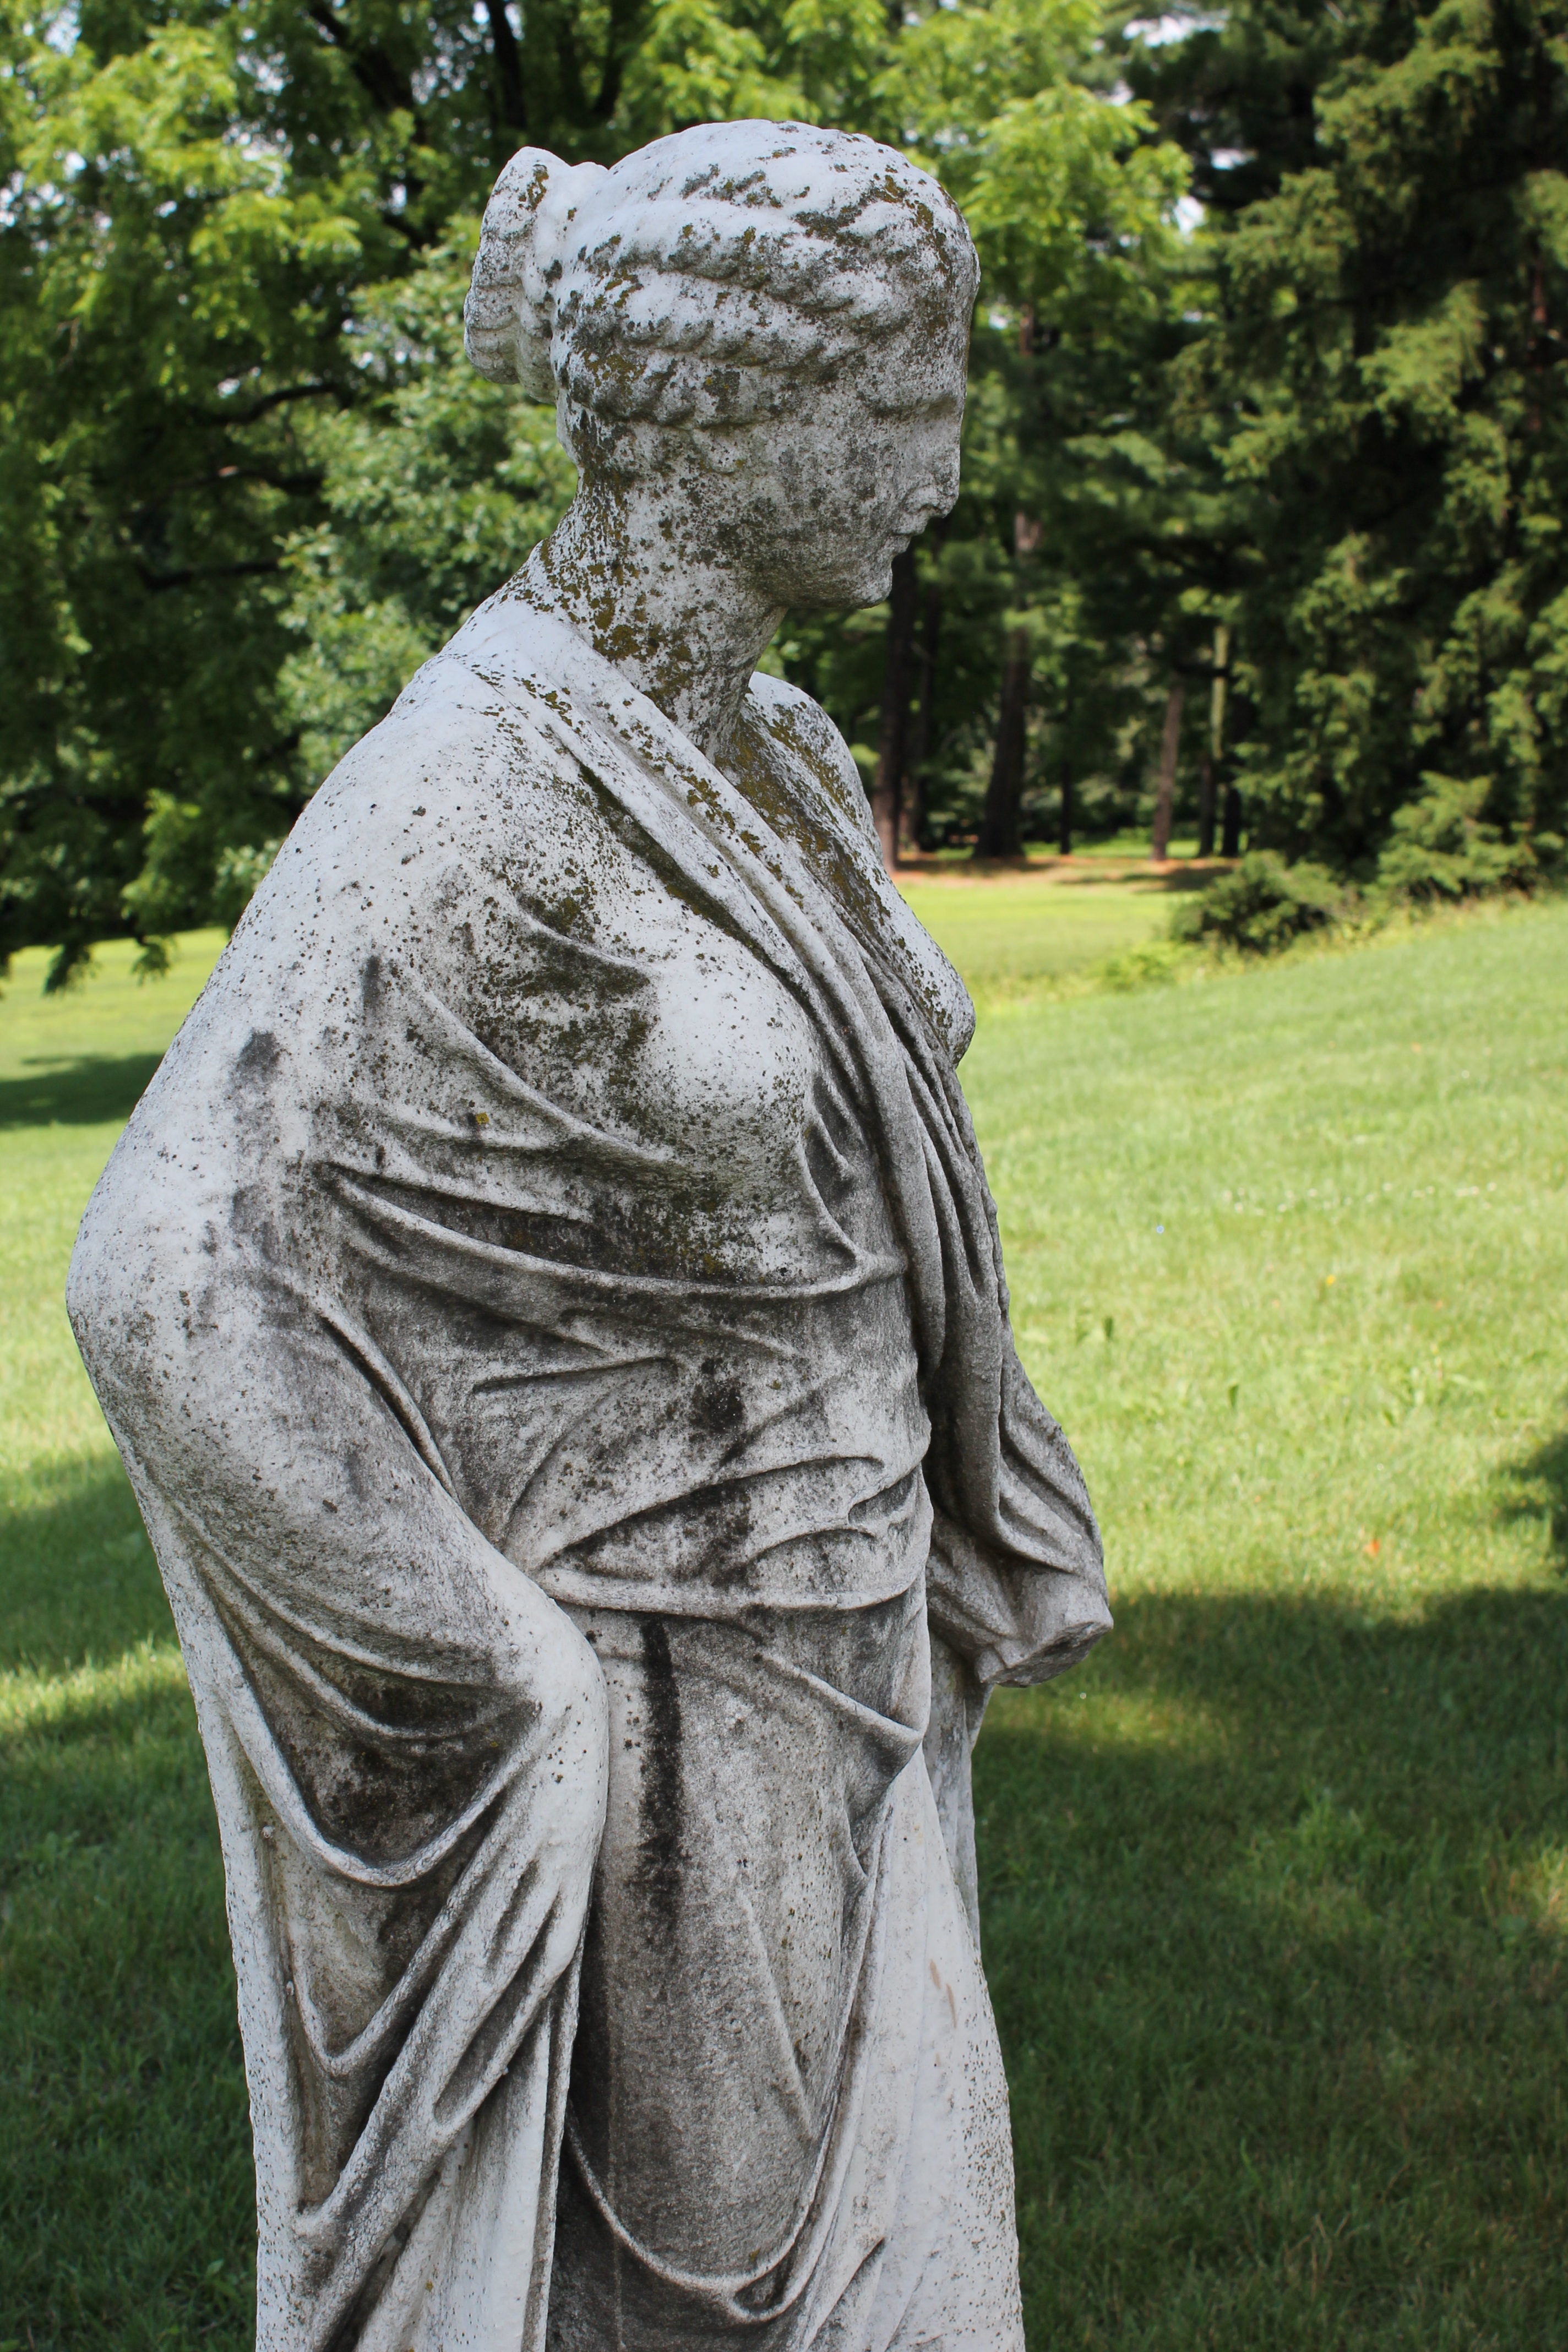
monument, female, statue, greek, landmark, sculpture, memorial, art, classic, carving, goddess, stone carving, ancient history